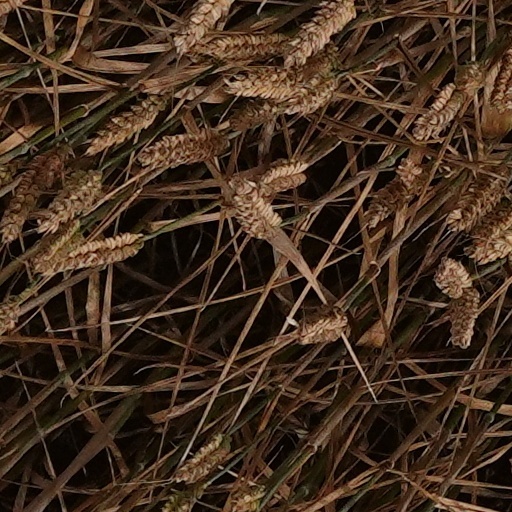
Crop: wheat